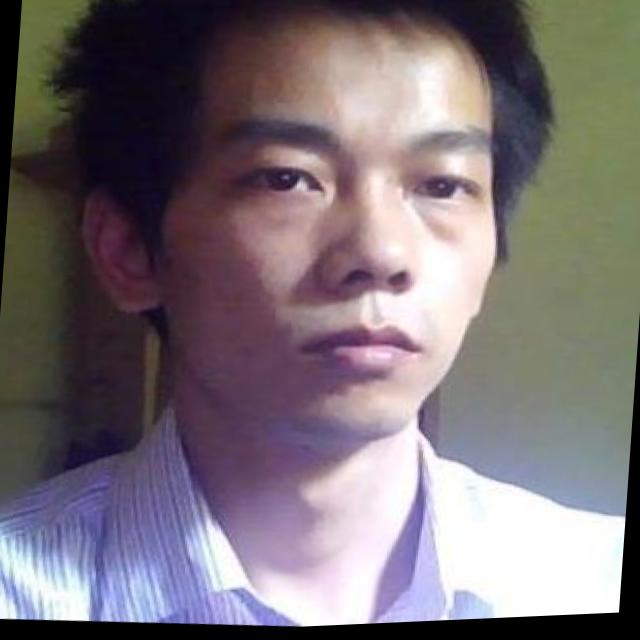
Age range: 21-44